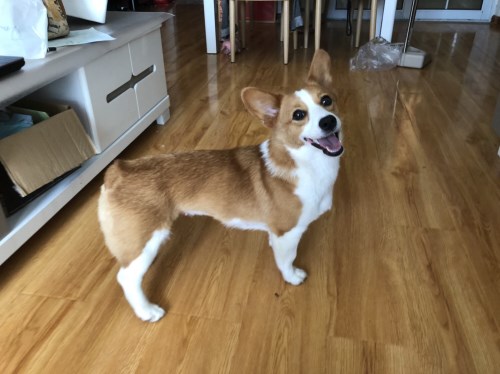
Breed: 2909-n000116-Cardigan